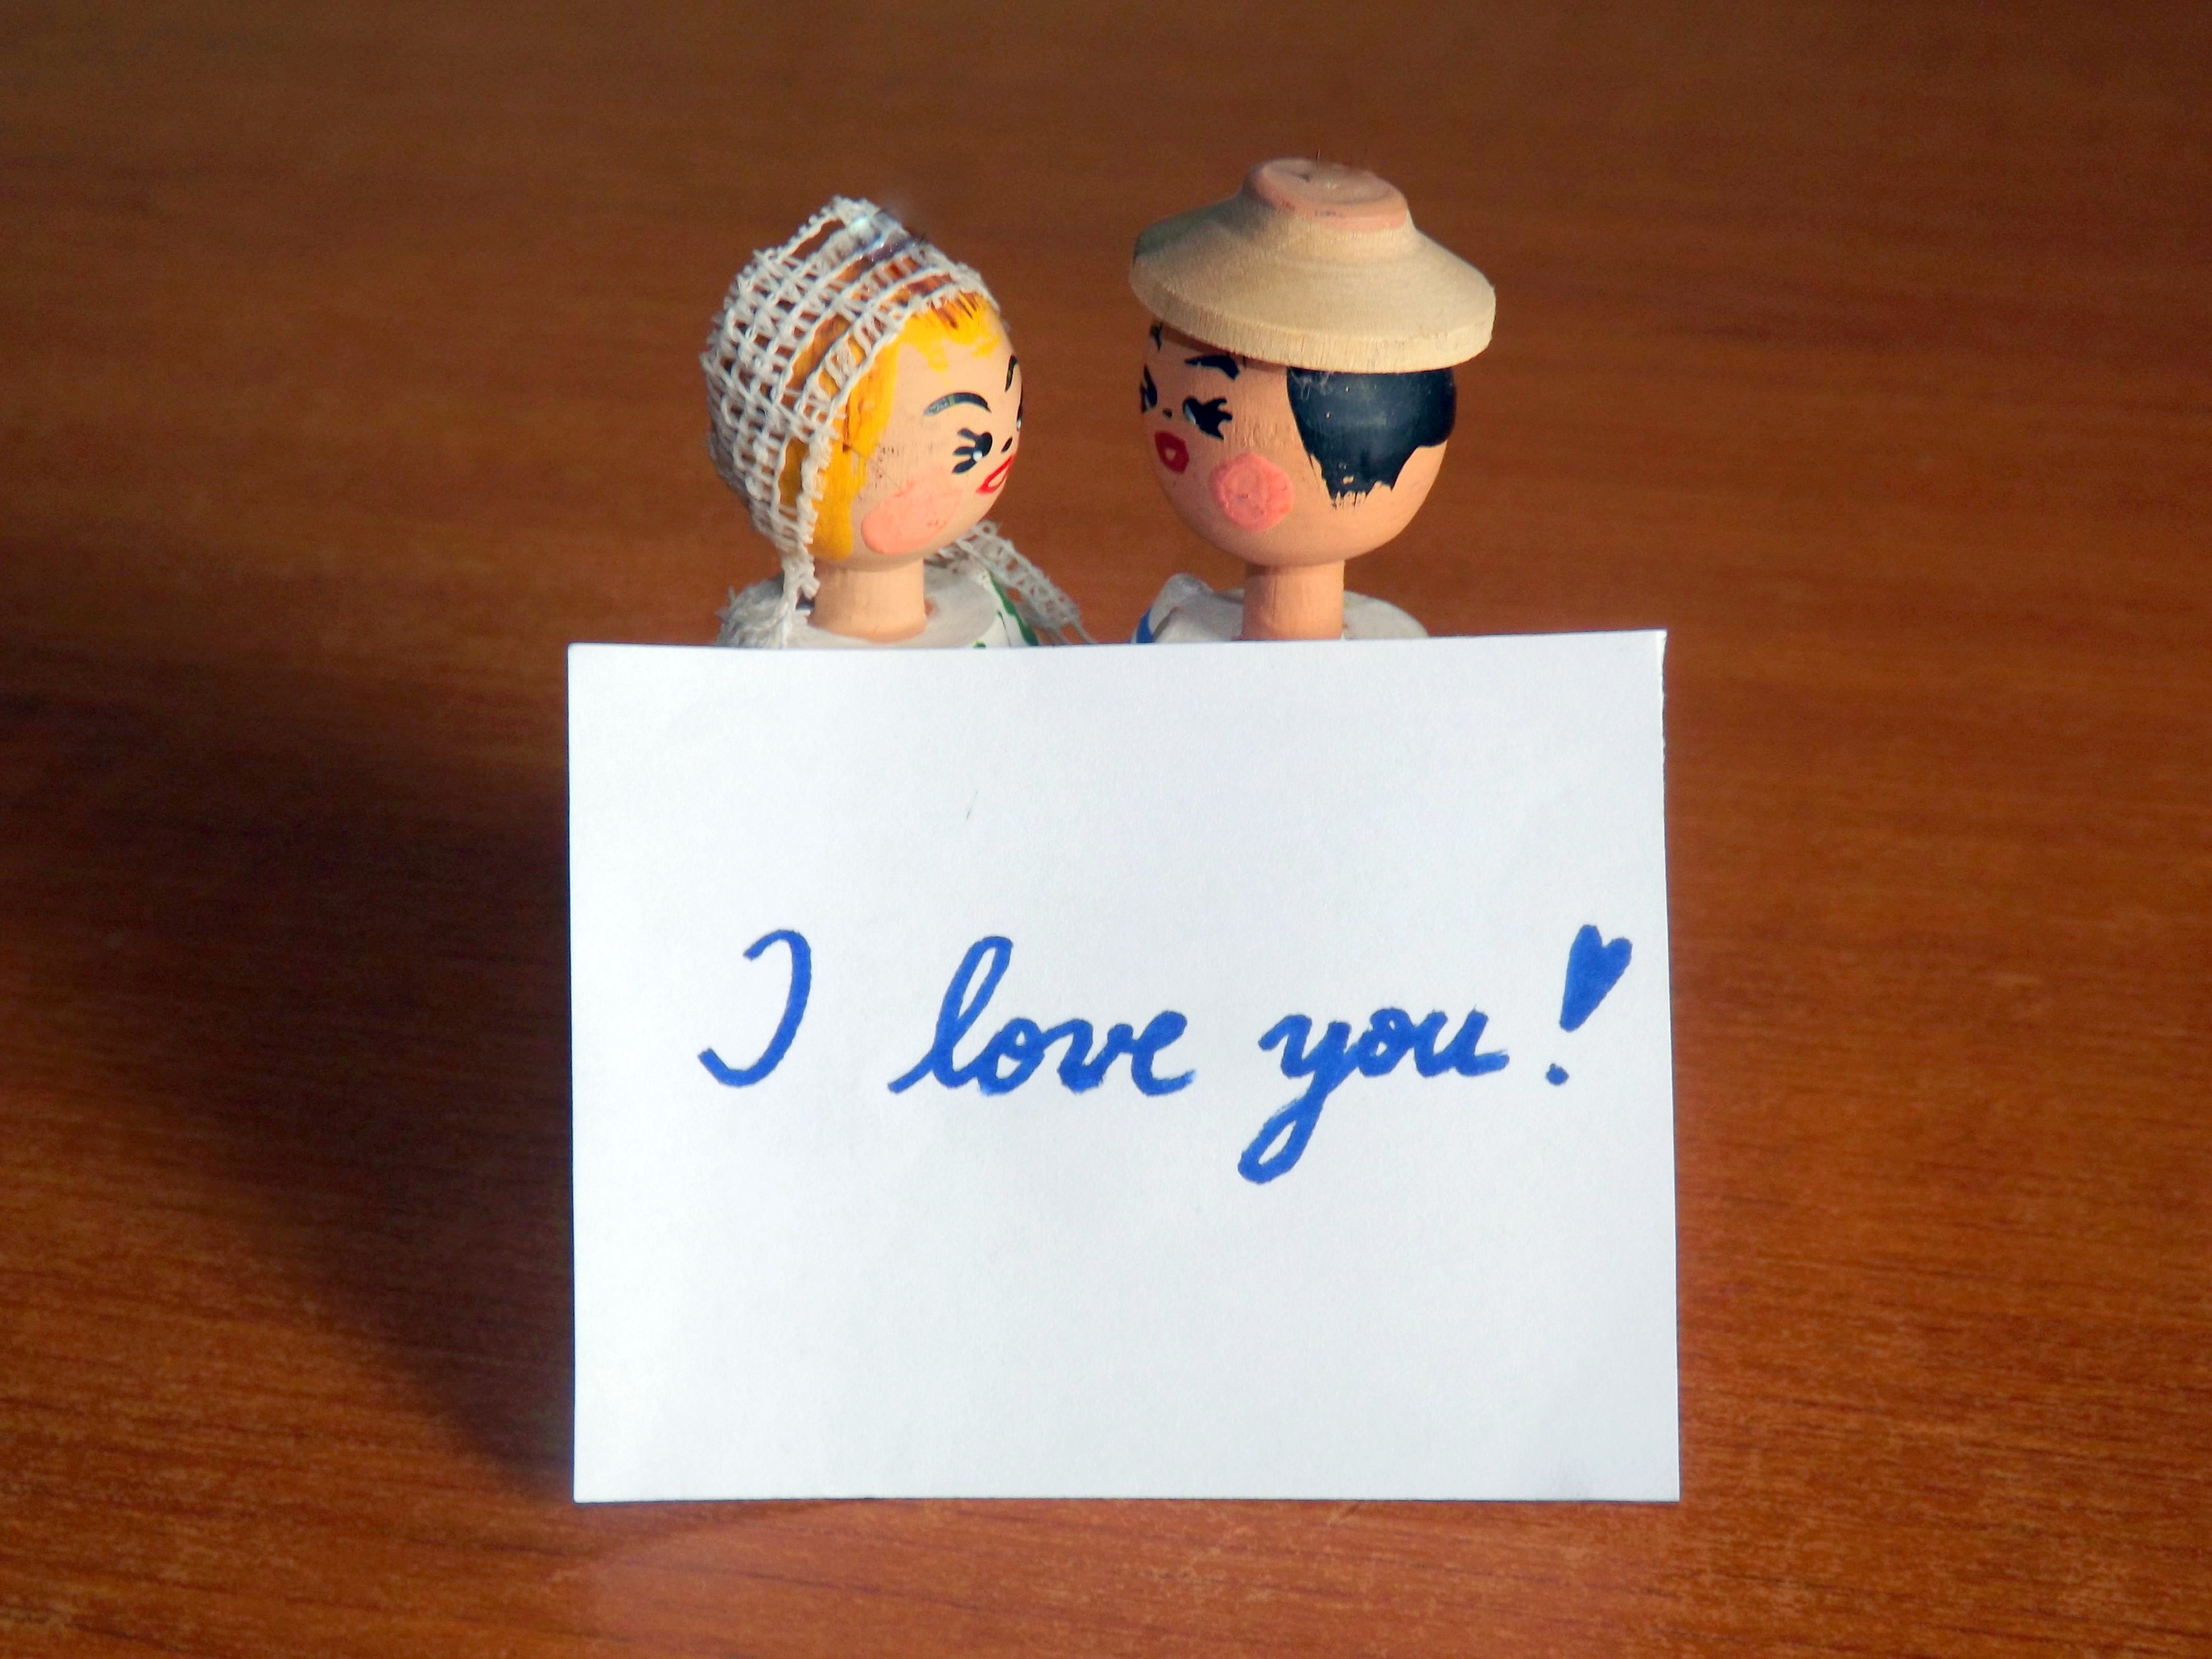
writing, love, couple, romance, message, organ, puppets, i love you